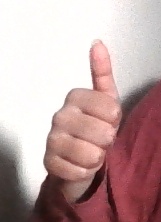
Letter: aleff